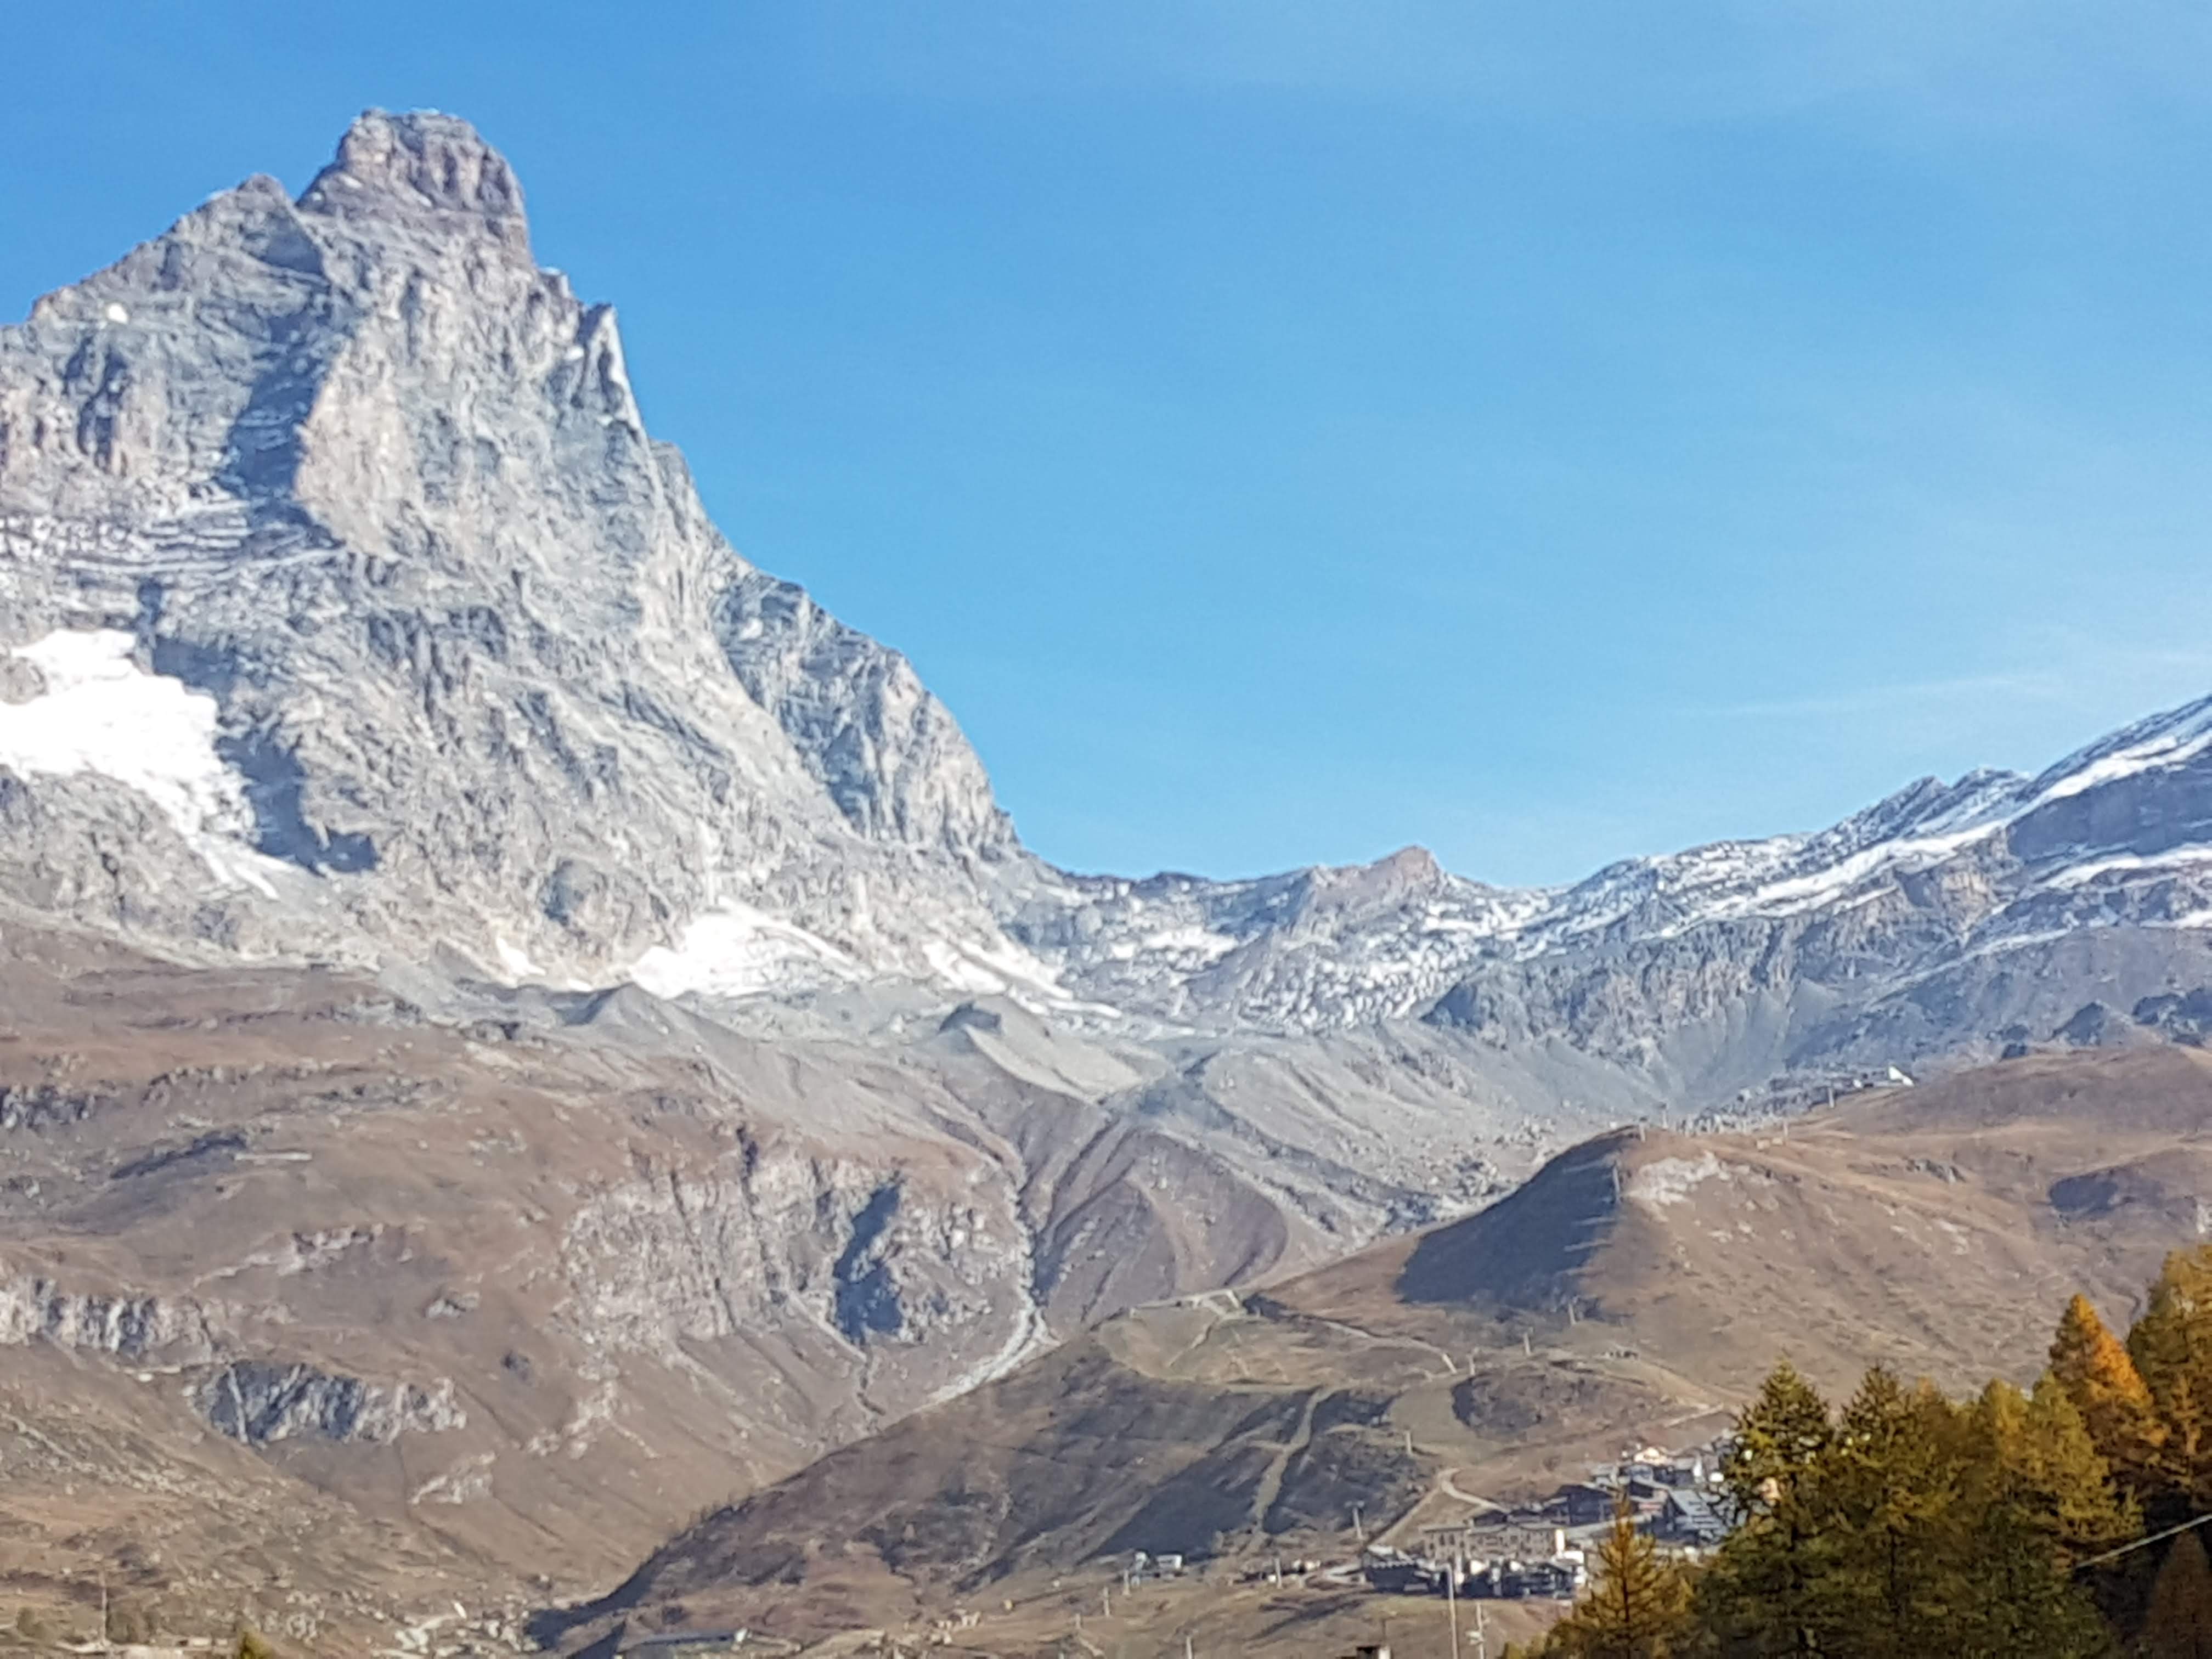
natural, mountainous landforms, mountain, mountain range, highland, ridge, alps, wilderness, valley, massif, natural landscape, sky, hill, fell, ar te, hill station, geology, glacial landform, national park, summit, mountain pass, mount scenery, landscape, rock, moraine, terrain, formation, batholith